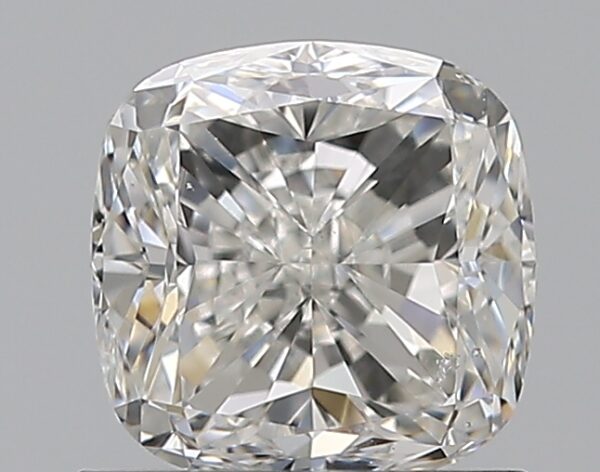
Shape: cushion
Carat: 1.2
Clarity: SI1
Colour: G
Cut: VG
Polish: EX
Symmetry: GD
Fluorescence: N
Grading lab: GIA
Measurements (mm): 5.75 x 5.75 x 4.08